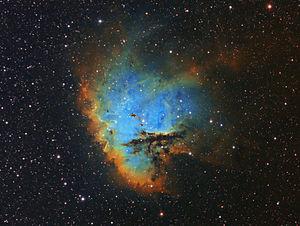
NGC 281 est une région HII située à environ 10 000 années-lumière de la Terre dans la constellation de Cassiopée. D'un diamètre d'environ 100 années-lumière, elle fait partie du bras de Persée. Elle inclut ou est proche de l'amas ouvert IC 1590, l'étoile double HD 5005 et plusieurs globules de Bok. Elle est visible dans un télescope amateur dans les zones où le ciel nocturne est suffisamment sombre. Elle est parfois officieusement appelée nébuleuse Pacman à cause de sa ressemblance fortuite au héros éponyme du jeu d'arcade Pac-Man.